GBI (German Bold Italic)

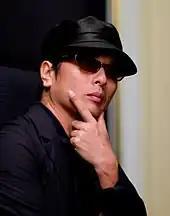
Towa Tei in 2007, wearing sunglasses and a hat

"GBI (German Bold Italic)" was released in Japan as a CD maxi single on 10 September 1997 under Elektra, Akashic, and East West Records. The cover art depicts a mini pixel art portrait of Minogue. The single features bonus CD-ROM programming including a screensaver, the original German Bold Italic font, and sound bites from the song. Hiro Sugiyama and his design group Enlightenment designed the font, which was made available for download on both Tei's and Minogue's official websites. The single includes a brief intro produced by American band The Gentle People, as well as remixes by English DJs Krust (credited as Rekut) and Shy FX (the Ebony Boogie Down Mix). A remix of "BMT", an original track featuring American rappers Biz Markie and Mos Def, was also included. The Japanese double 12-inch single, released in October, displays the song title and Tei's website in the original German Bold Italic font on the front cover, with a specimen of the font on the back cover. The vinyl also includes an original song penned by Tei named "Boldline".